Prince of Wales Theatre, Cardiff

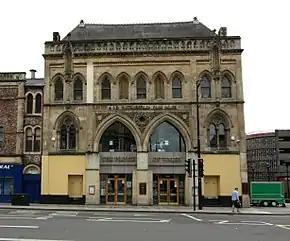
Wood Street façade

The Prince of Wales Theatre is a former theatre in central Cardiff. Built in 1878, seating 2,800, it later became a sex cinema. It is now a pub.